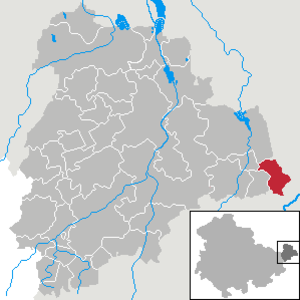
Jückelberg est une commune allemande de l'est du land de Thuringe située dans l'arrondissement du Pays-d'Altenbourg. Jückelberg fait partie de la Communauté d'administration de la Wiera.